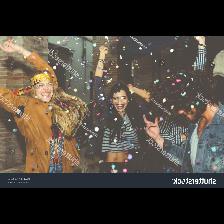
Label: Human